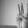
ASL letter: W